Angiomatoid fibrous histiocytoma

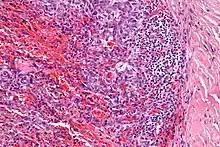
Micrograph showing an angiomatoid fibrous histiocytoma. H&E stain.

Angiomatoid fibrous histiocytoma (AFH) is a rare soft tissue cancer that affects children and young adults.